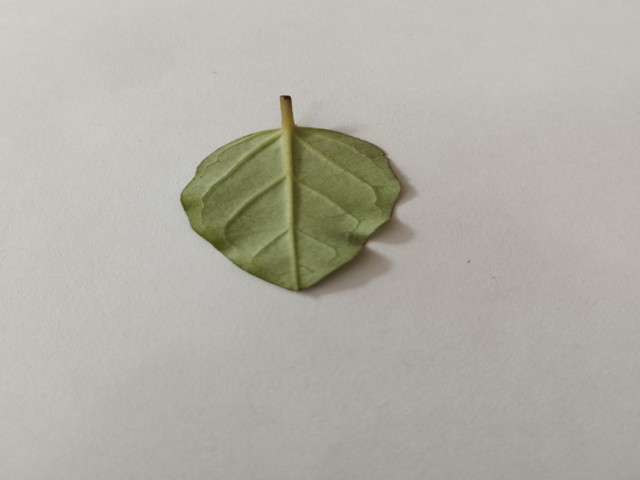
Plant: punarnava